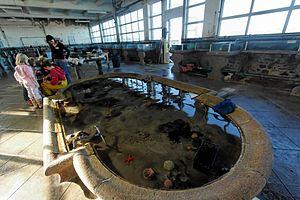
L'aquarium de recherche (début du XXe) de la Station biologique de Roscoff, Finistère, France
La Station biologique de Roscoff est un centre de recherche et d'enseignement en biologie marine et écologie marine sous tutelle de la faculté des Sciences de Sorbonne Université, de l'INSU, et du CNRS.